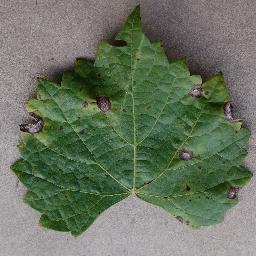
Label: Grape___Black_rot